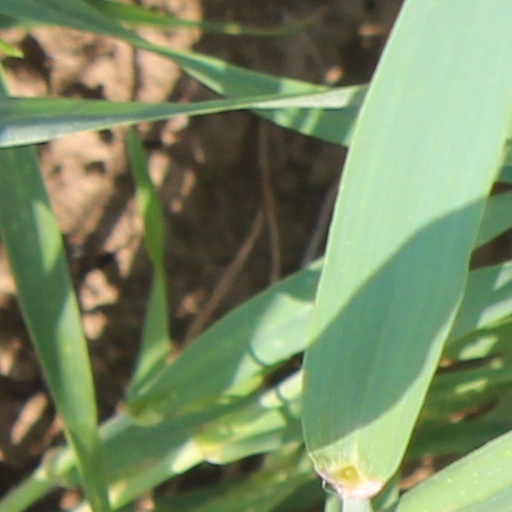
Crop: wheat